101st Airborne Division

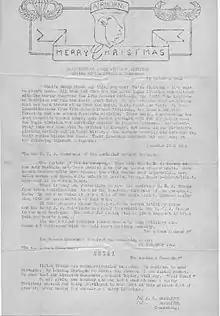
A letter from General McAuliffe on Christmas Day to the 101st Airborne troops defending Bastogne

Despite several determined German attacks, the perimeter held. The German commander, Generalleutnant Heinrich Freiherr von Lüttwitz, requested Bastogne's surrender. When General Anthony McAuliffe, now acting commander of the 101st, was told, he commented : "Nuts!" After turning to other pressing issues, his staff reminded him that there should be a reply to the German demand. One officer (Harry W. O. Kinnard, then a lieutenant colonel) recommended that McAuliffe's reply would be "tough to beat". Thus, McAuliffe wrote on the paper delivered to the Germans: "NUTS!" That reply had to be explained, both to the Germans and to non-American Allies.